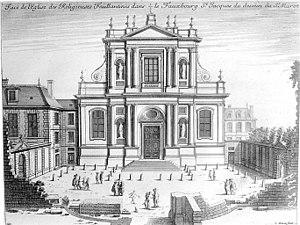
Couvent des Feuillantines (Paris)
Le couvent des Feuillantines, était un monastère parisien supprimé en 1792 qui était situé à l’emplacement de l’actuelle rue des Feuillantines.
Angélique-Nicole Carlier, également connue sous le nom de Madame Tiquet, née à Metz, le 17 juin 1657, jugée pour avoir tenté à plusieurs reprises d'assassiner son mari, exécutée place de Grève à Paris, le 19 juin 1699, est une femme qui marqua l'histoire par son procès et les conditions sordides de son exécution. De nombreux écrits posthumes relatèrent son infortune sous différents jours, ce qui contribua à forger sa légende.